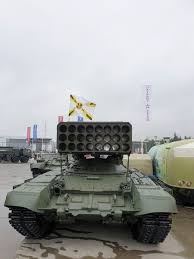
Label: TOS-1